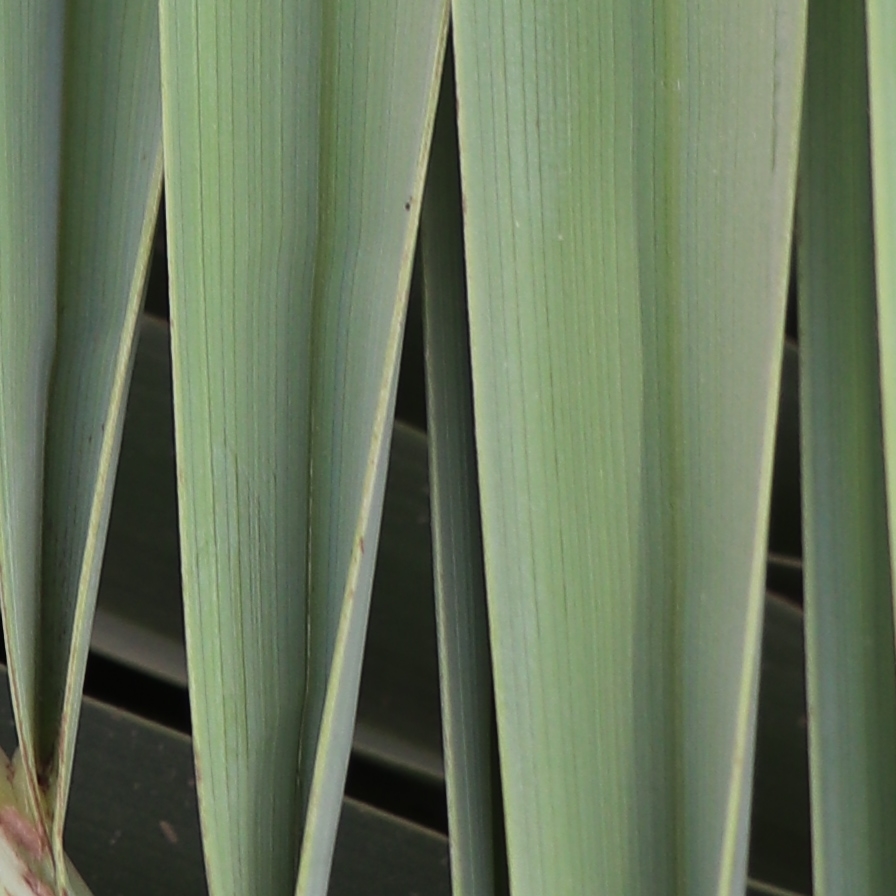
Label: Healthy